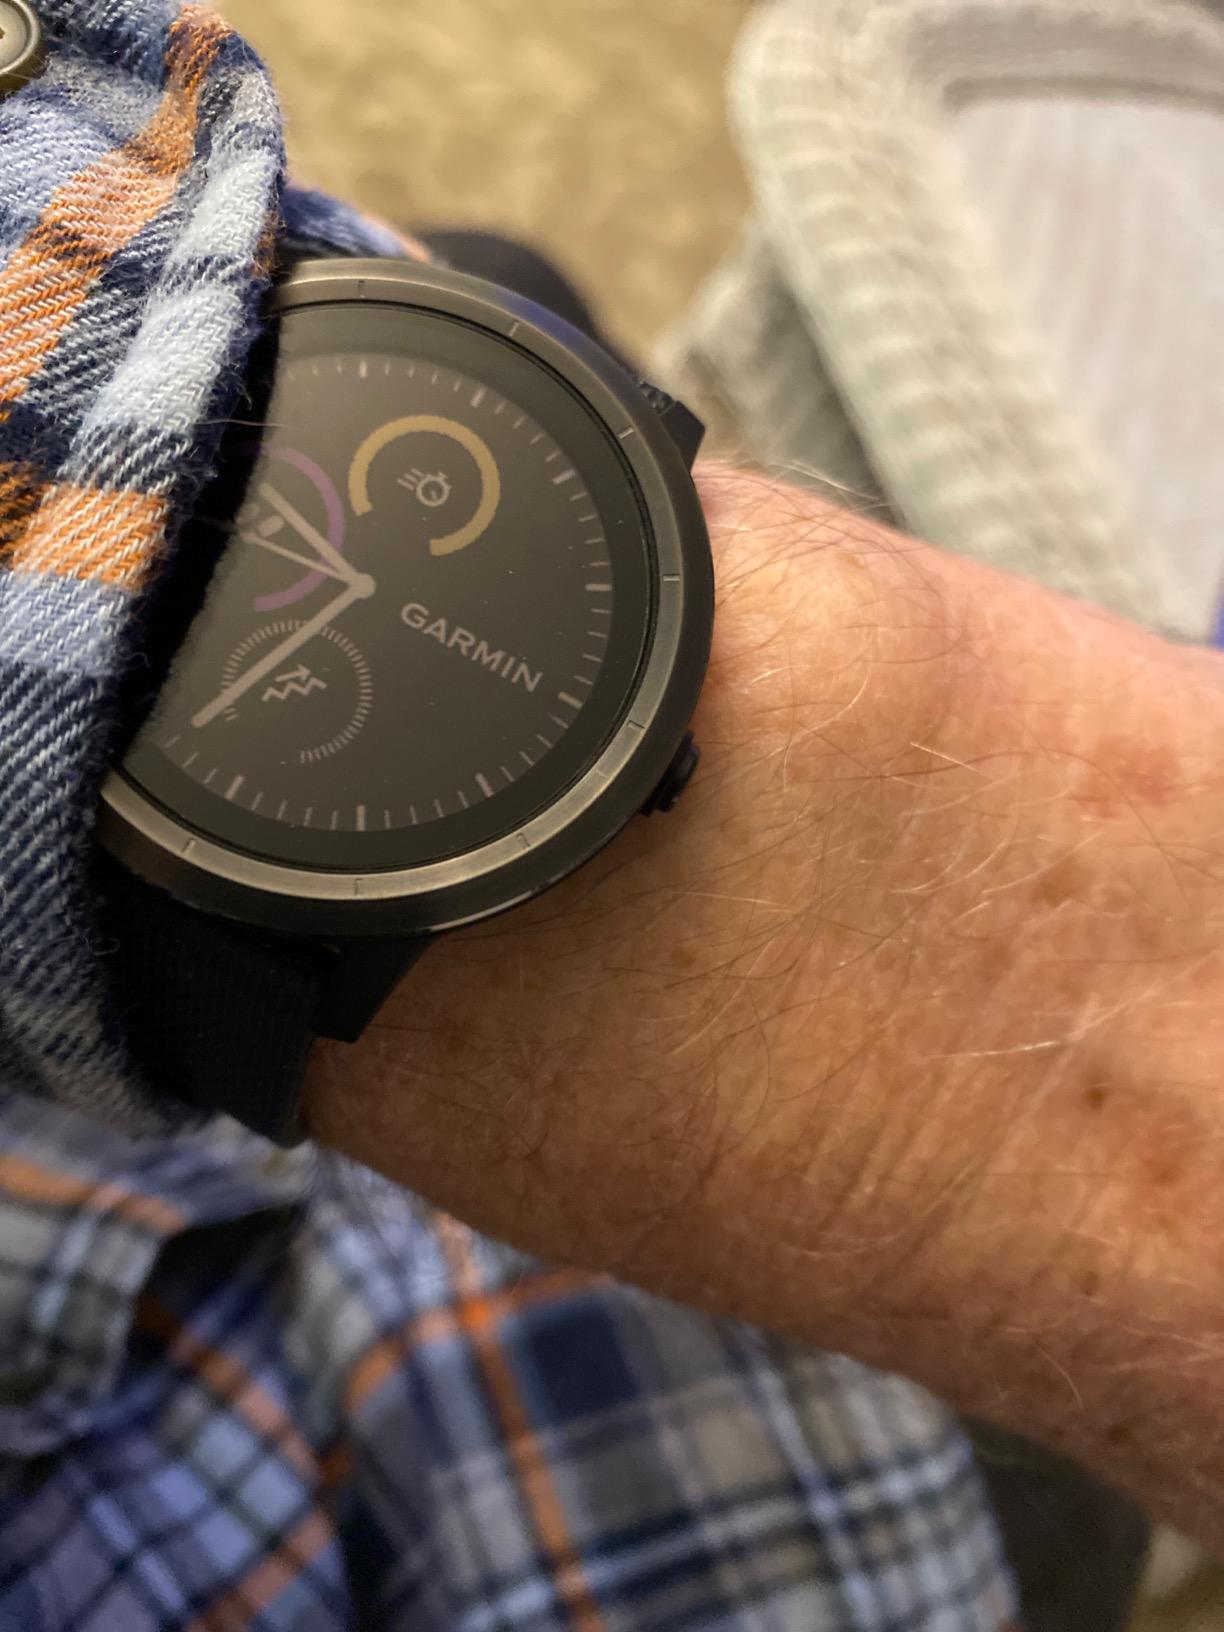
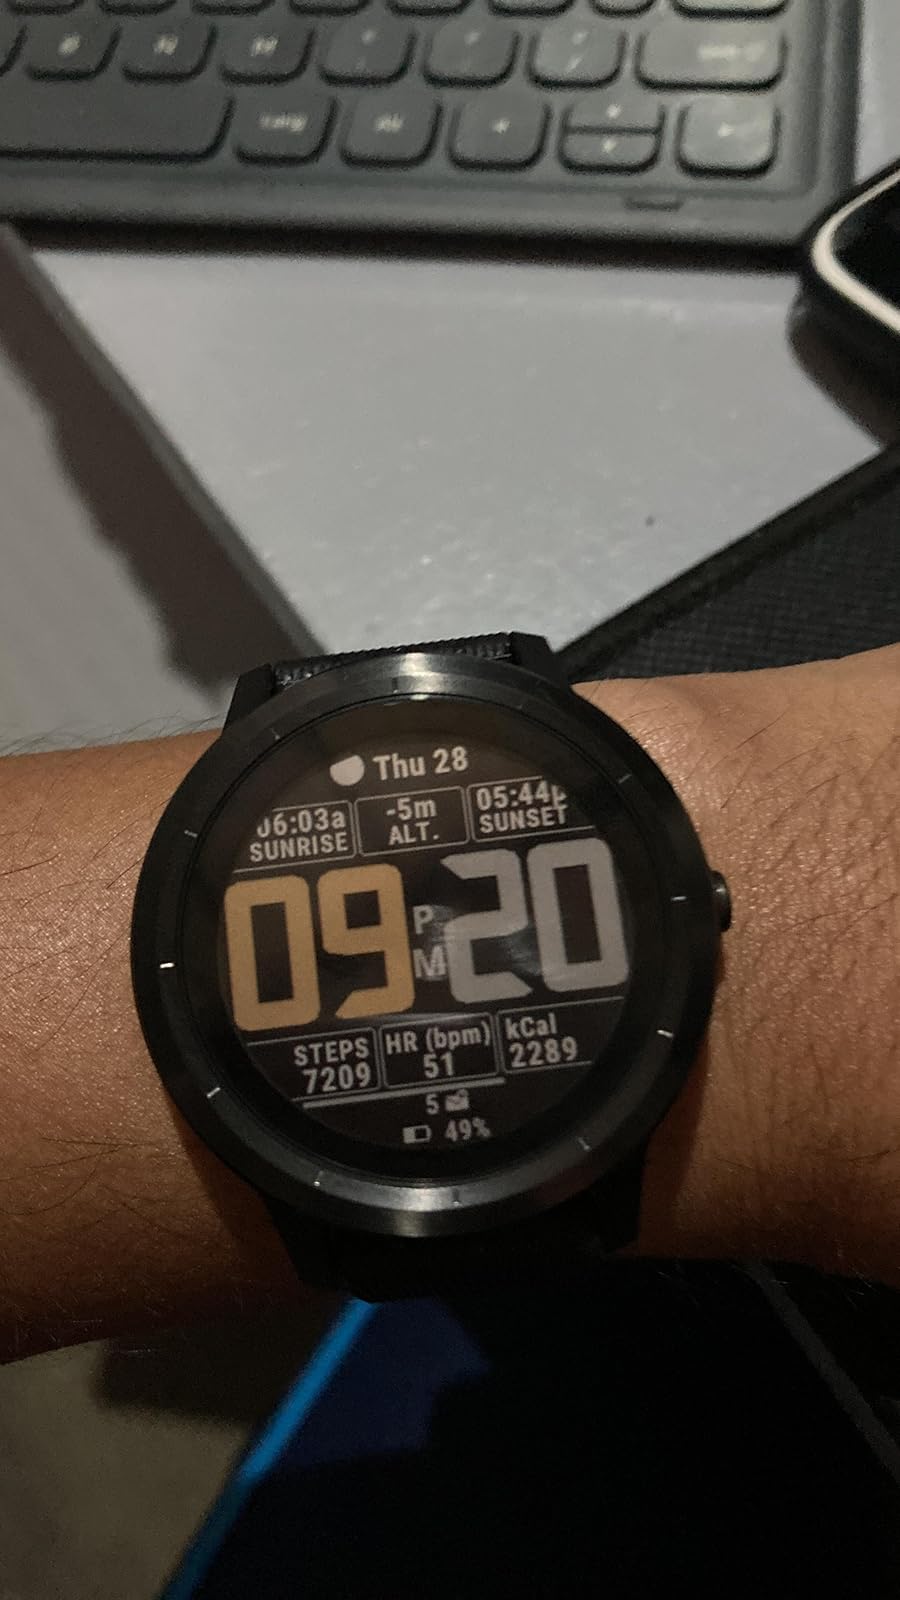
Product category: smartwatch
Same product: yes